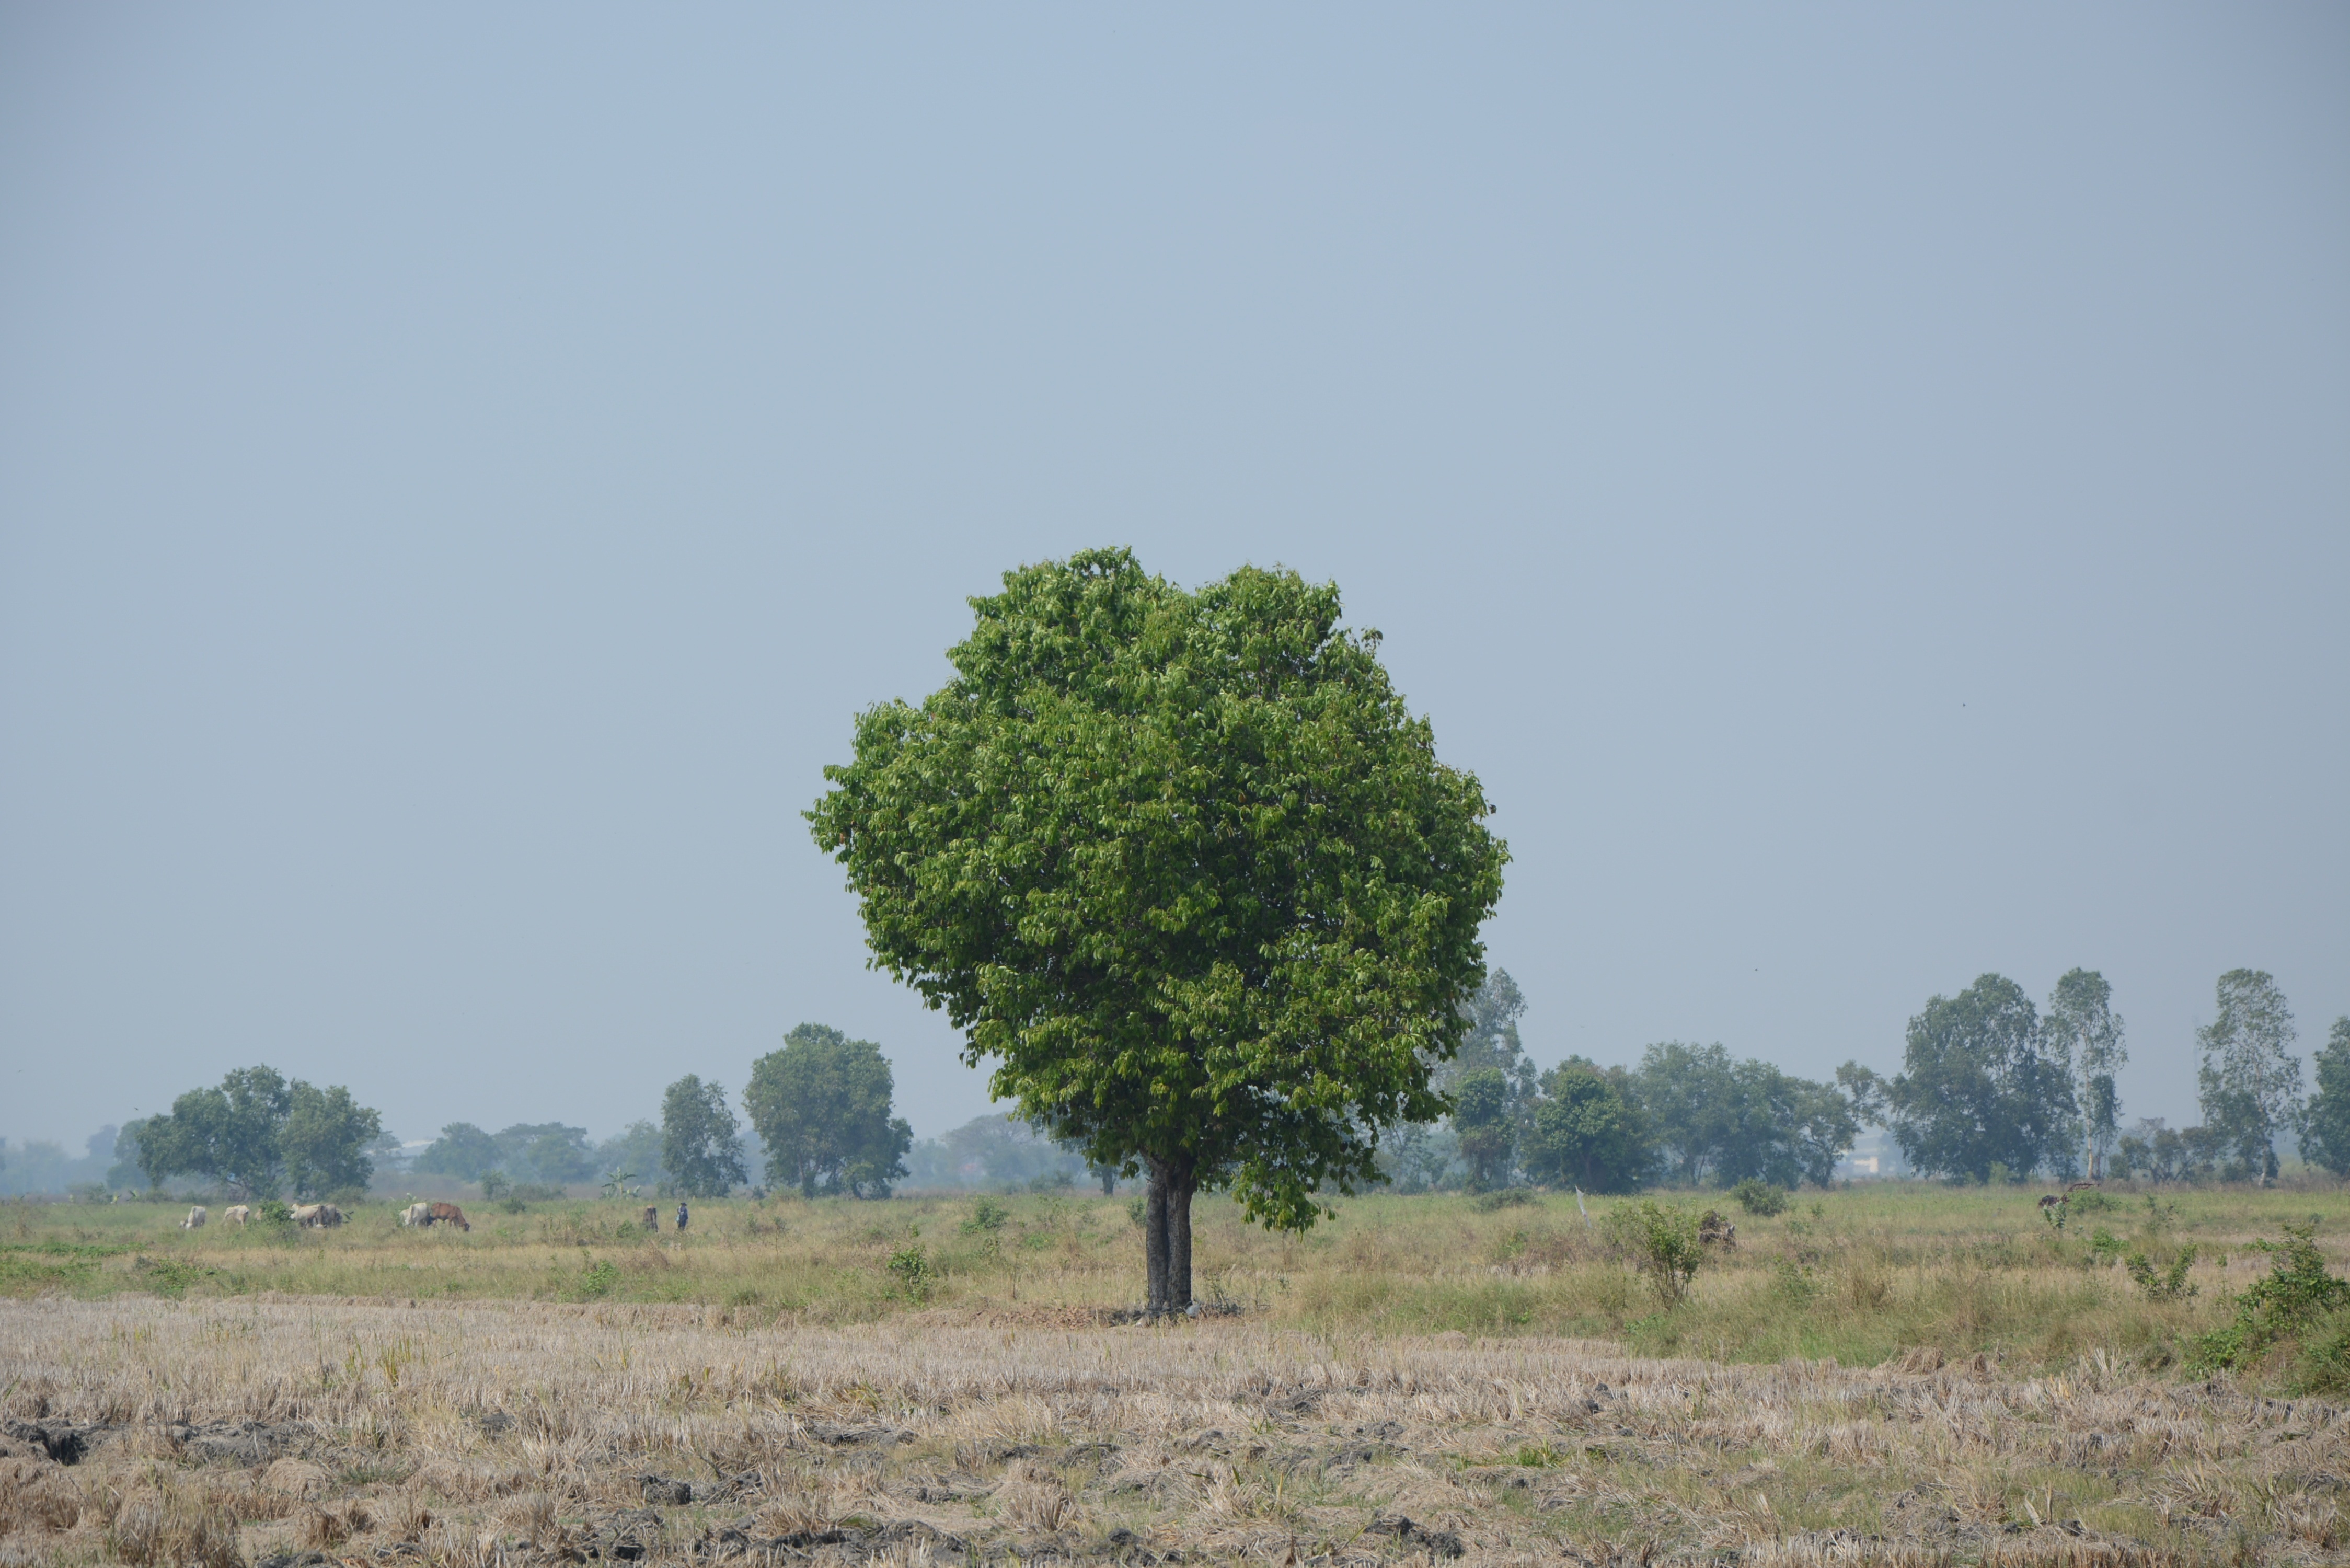
tree, forest, plant, field, prairie, hill, wind, land, green, pasture, soil, agriculture, savanna, plain, geography, habitat, ecosystem, rural area, am lonely, natural environment, atmospheric phenomenon, woody plant, land lot